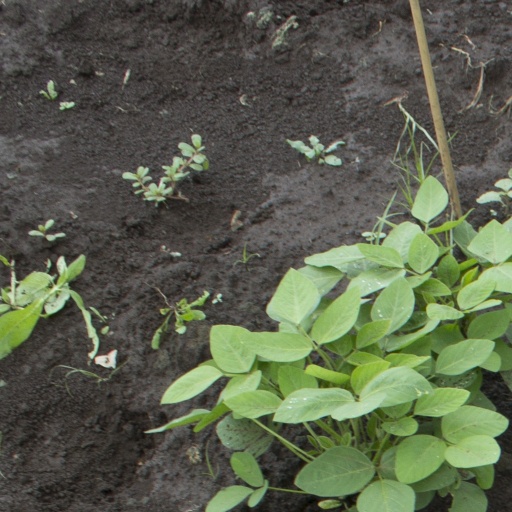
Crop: soybean